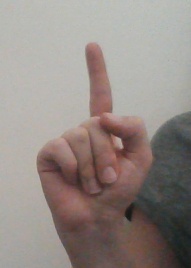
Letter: bb